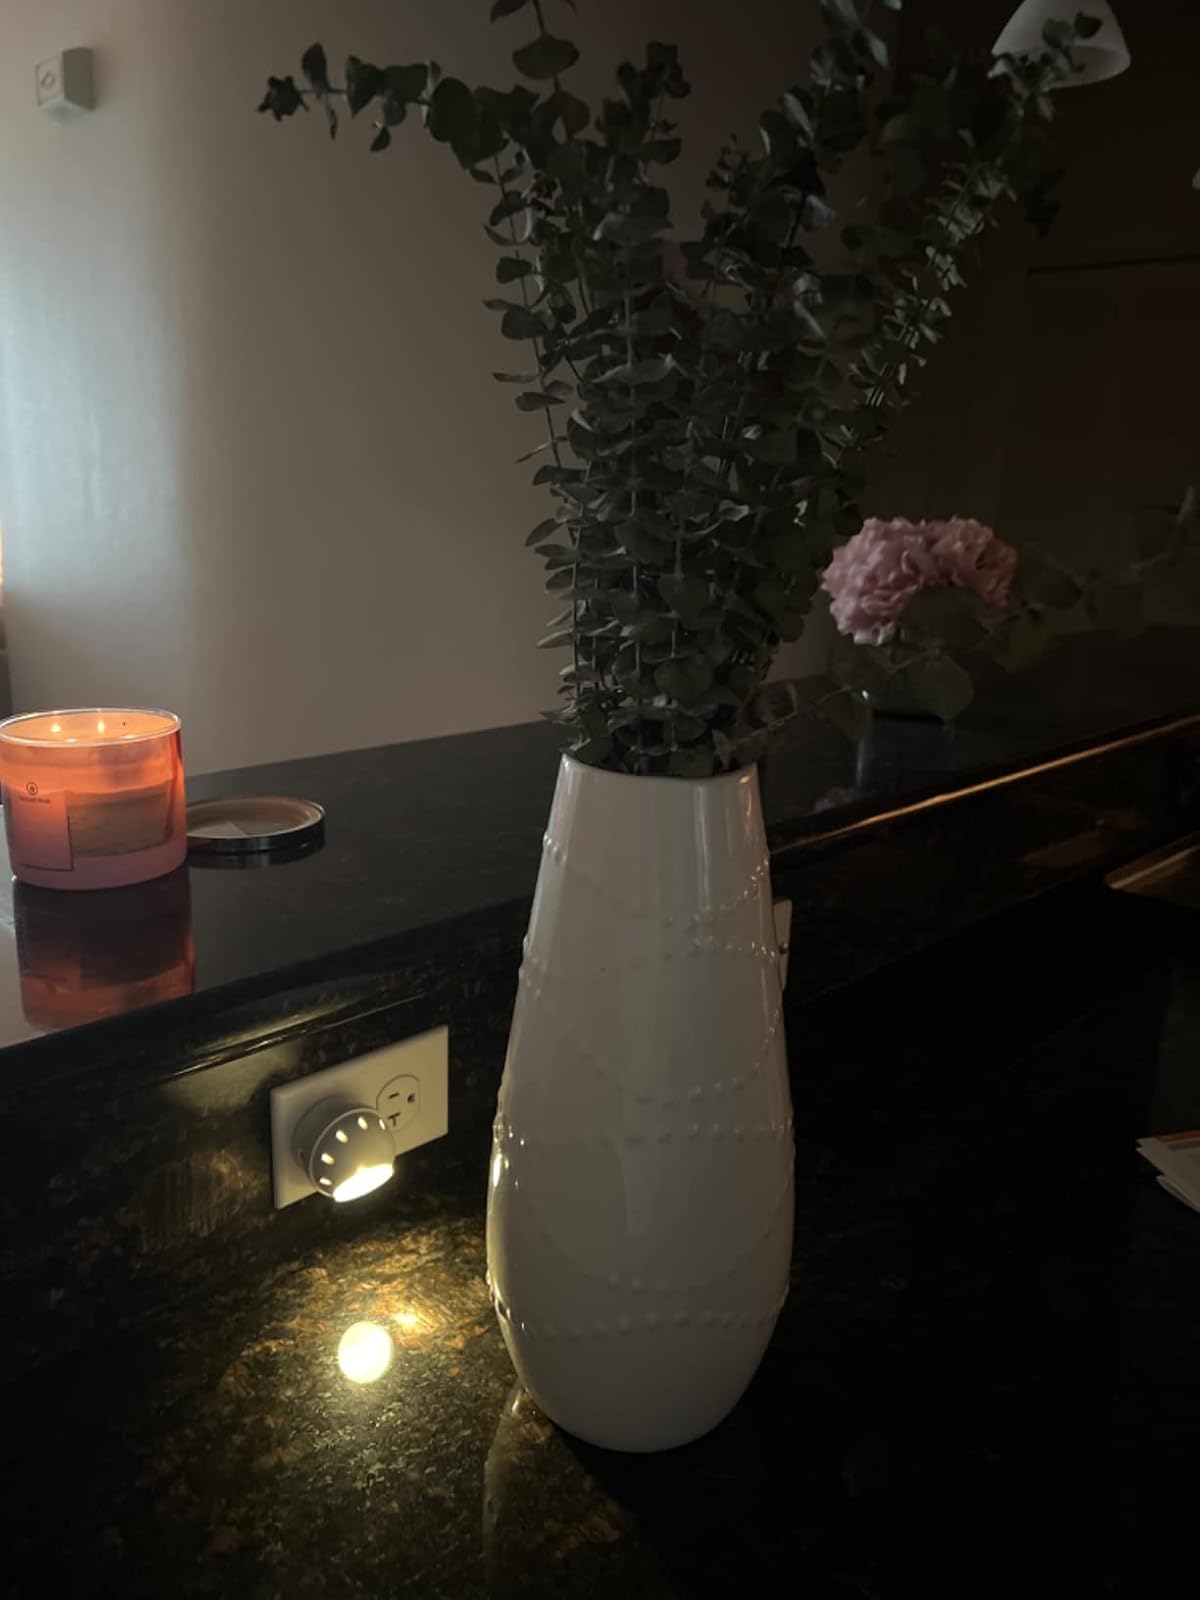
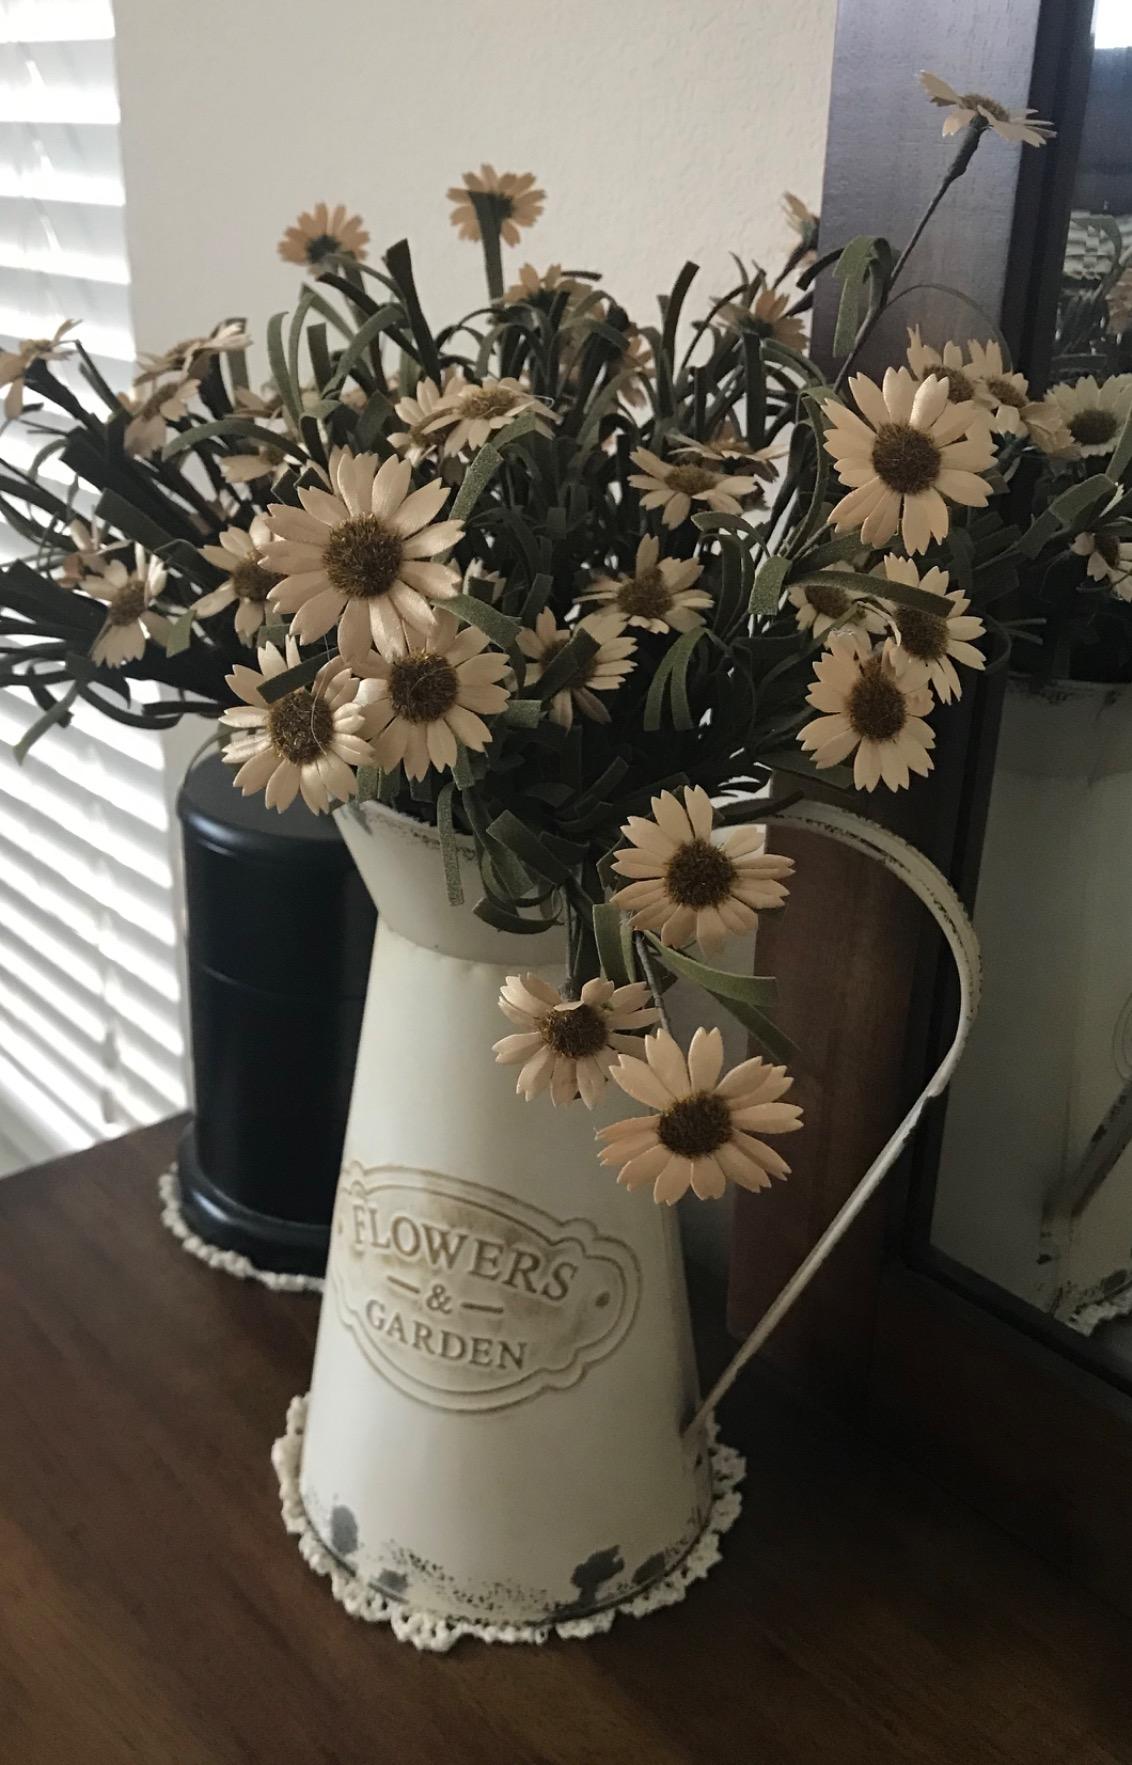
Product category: vase
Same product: no